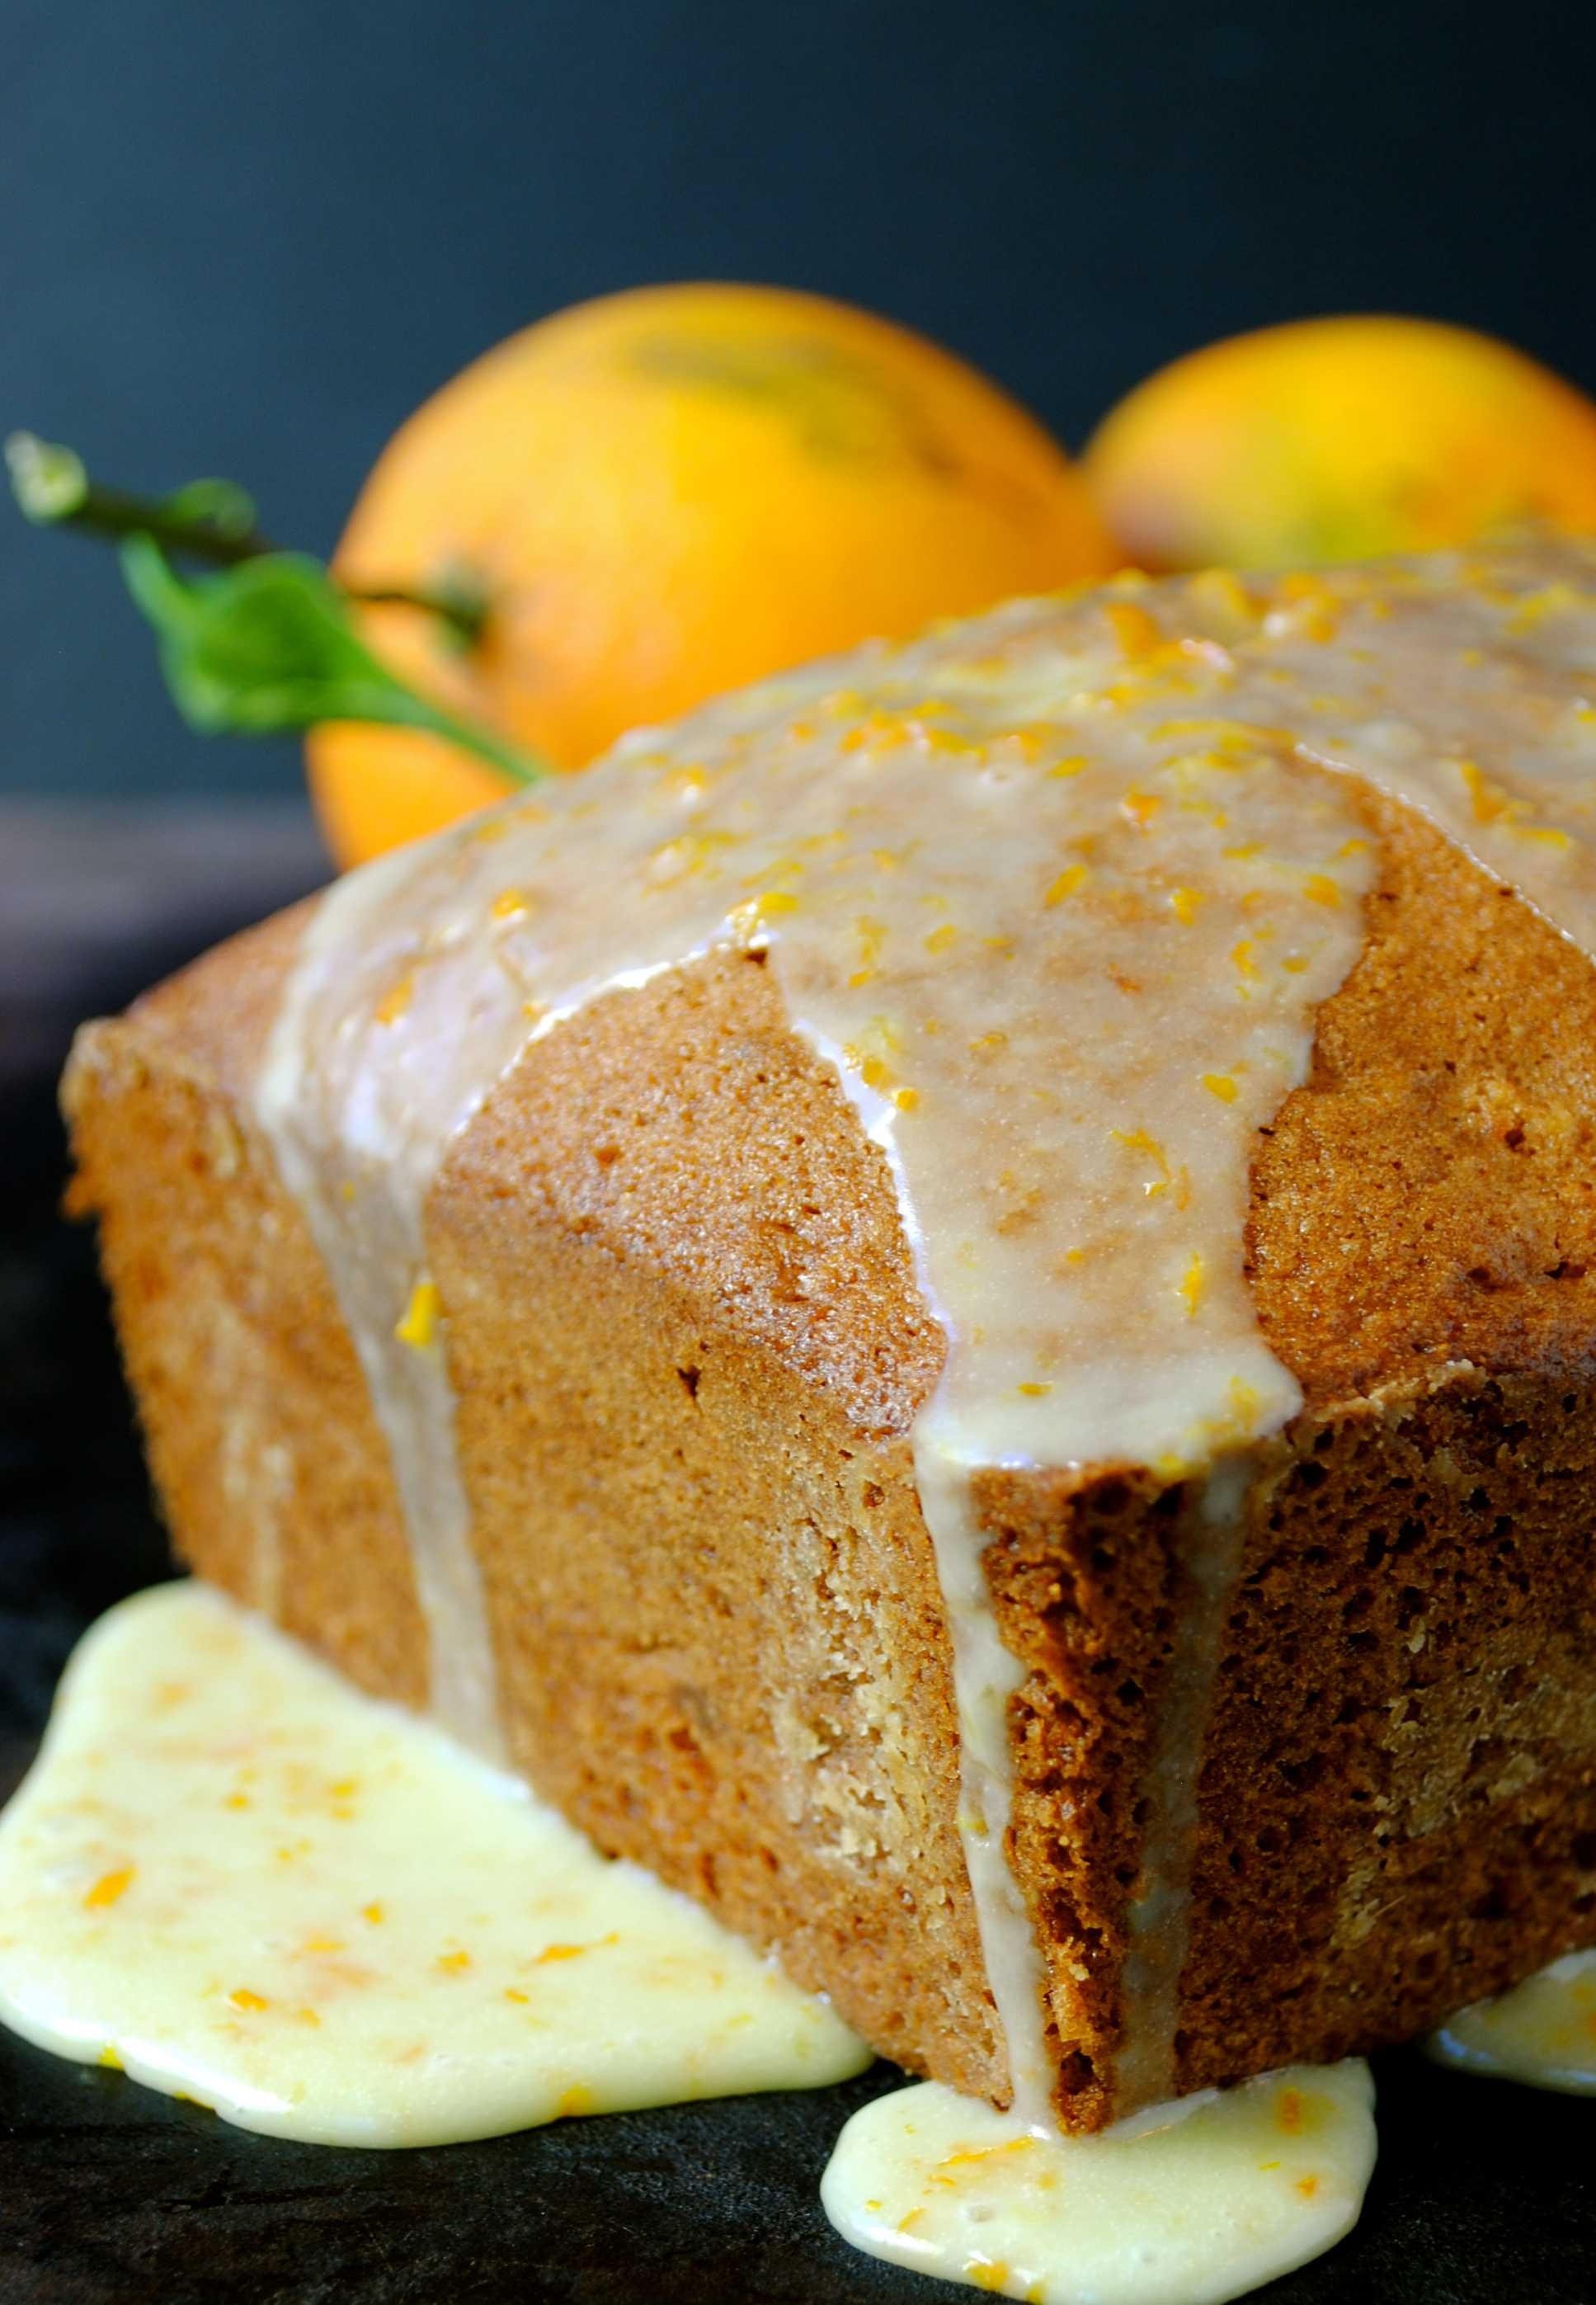
Label: Orange